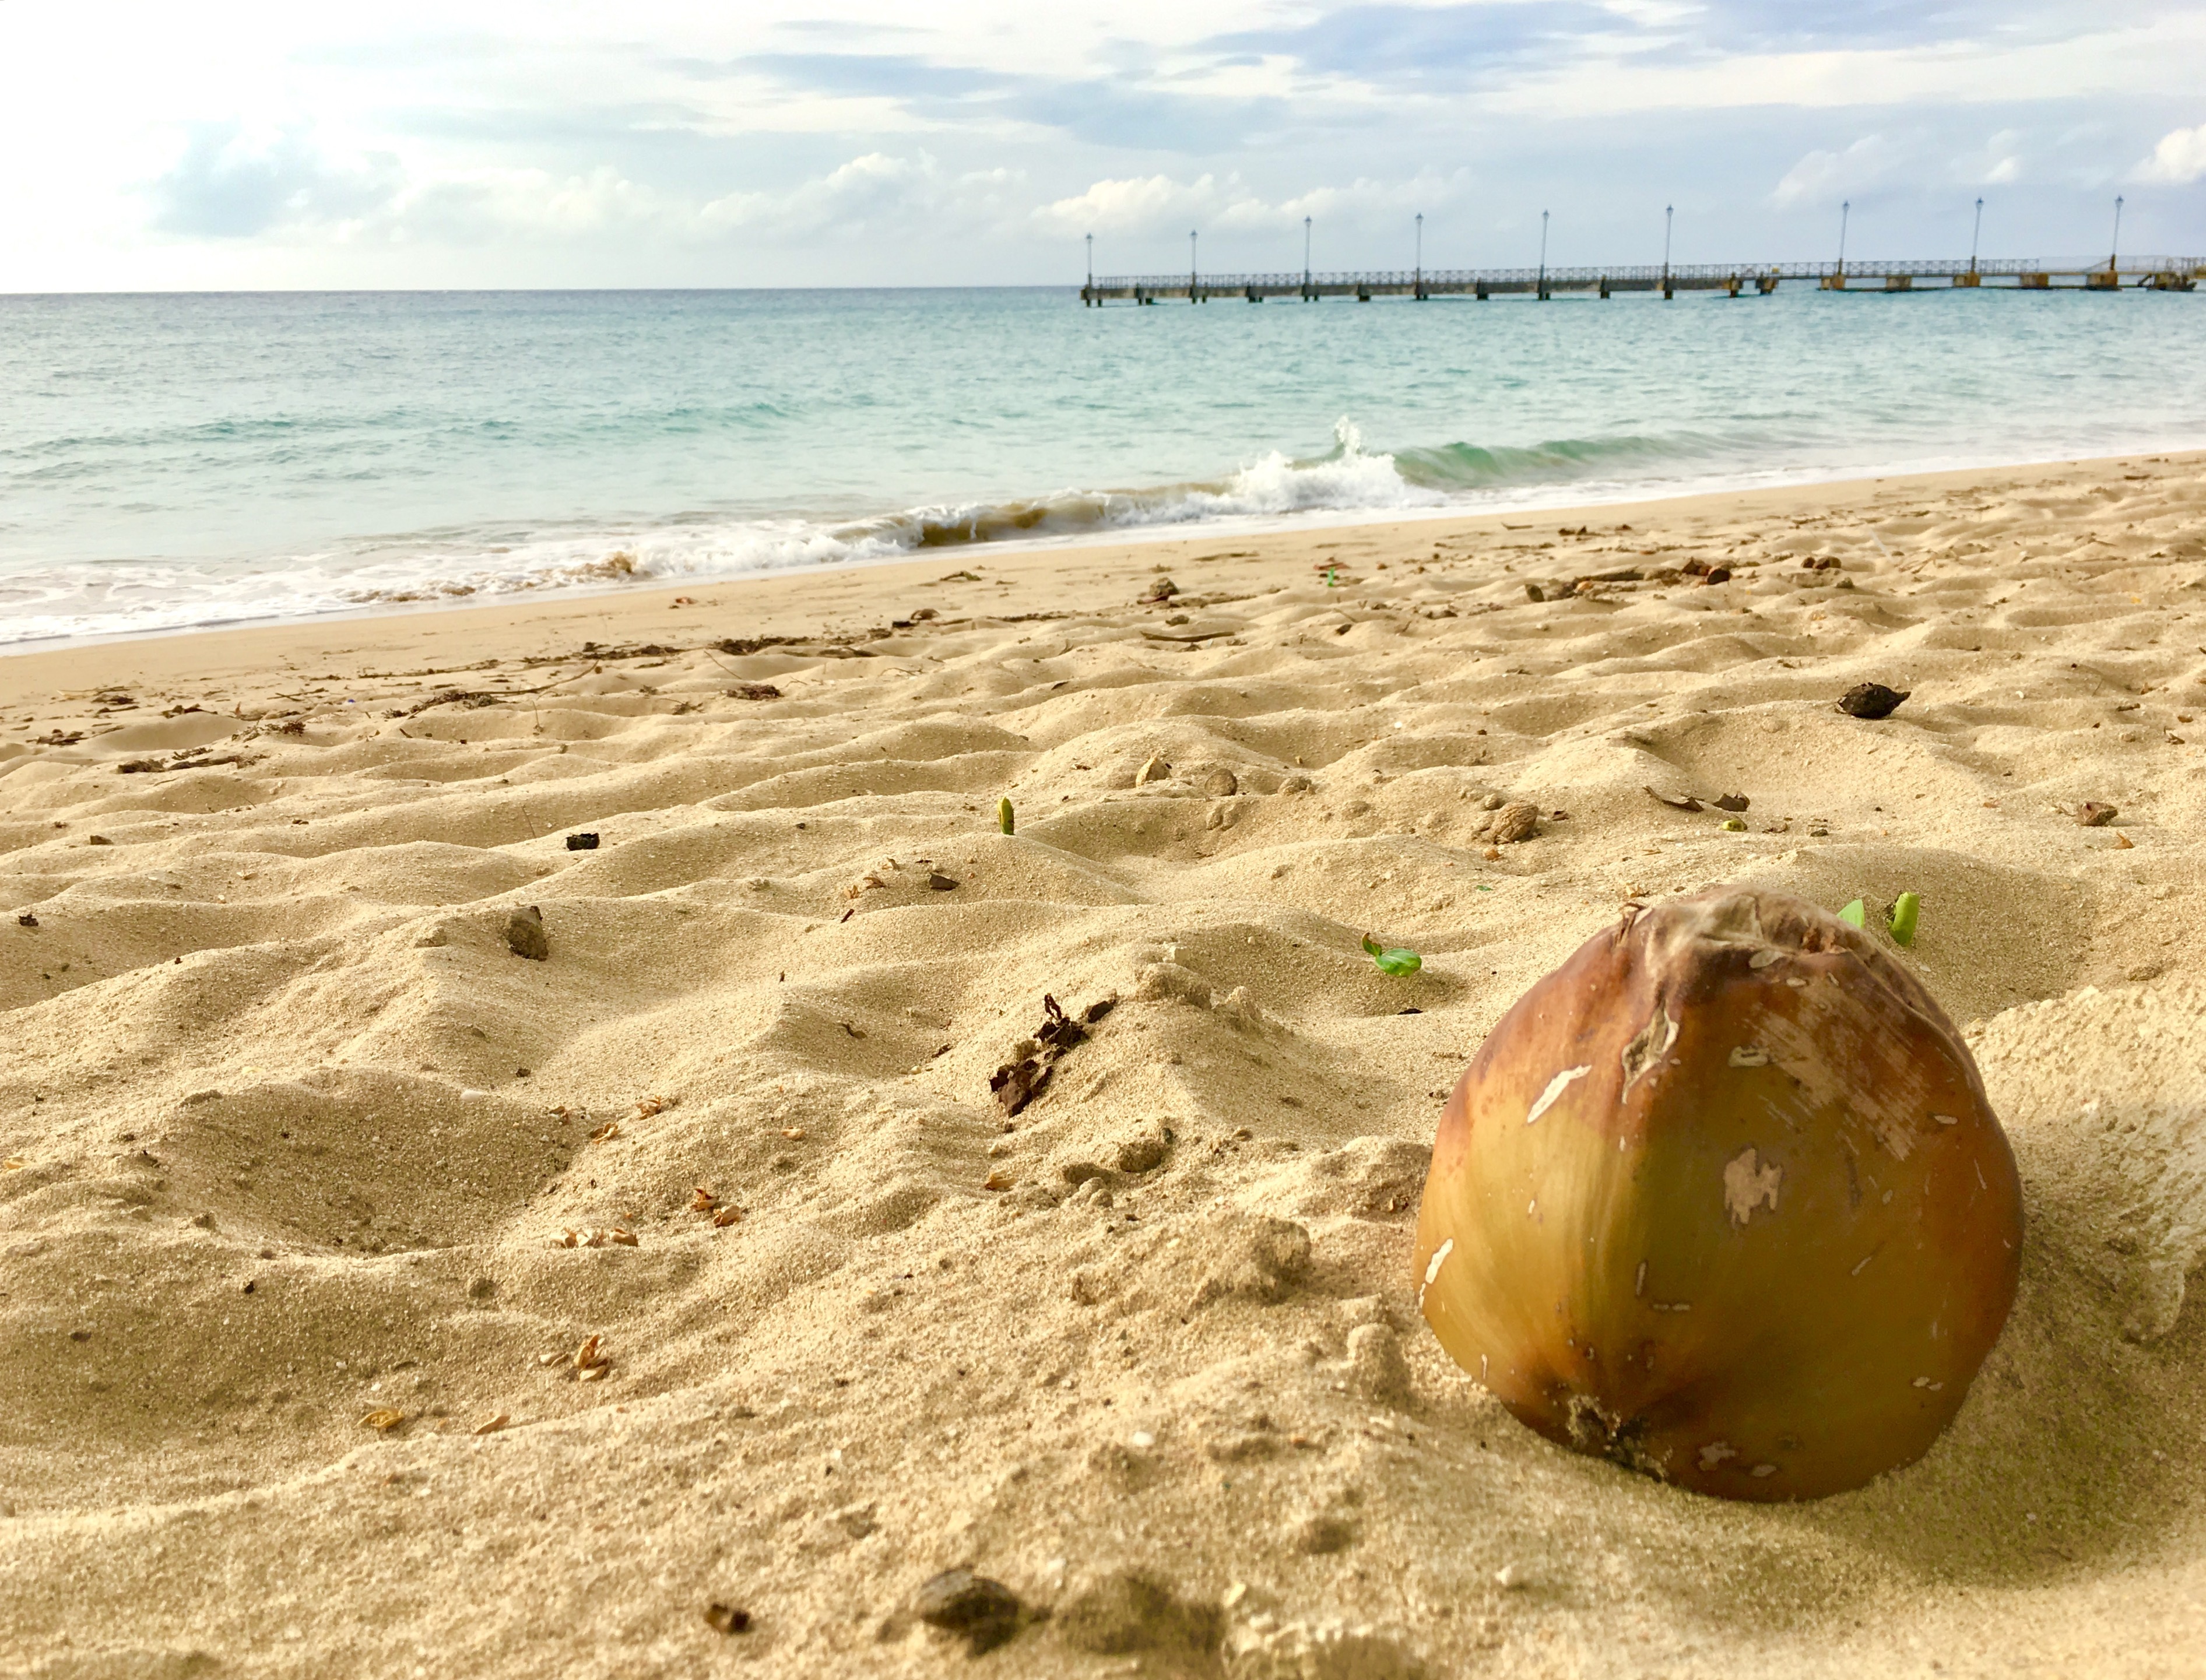
beach, sea, coast, sand, ocean, shore, wave, material, body of water